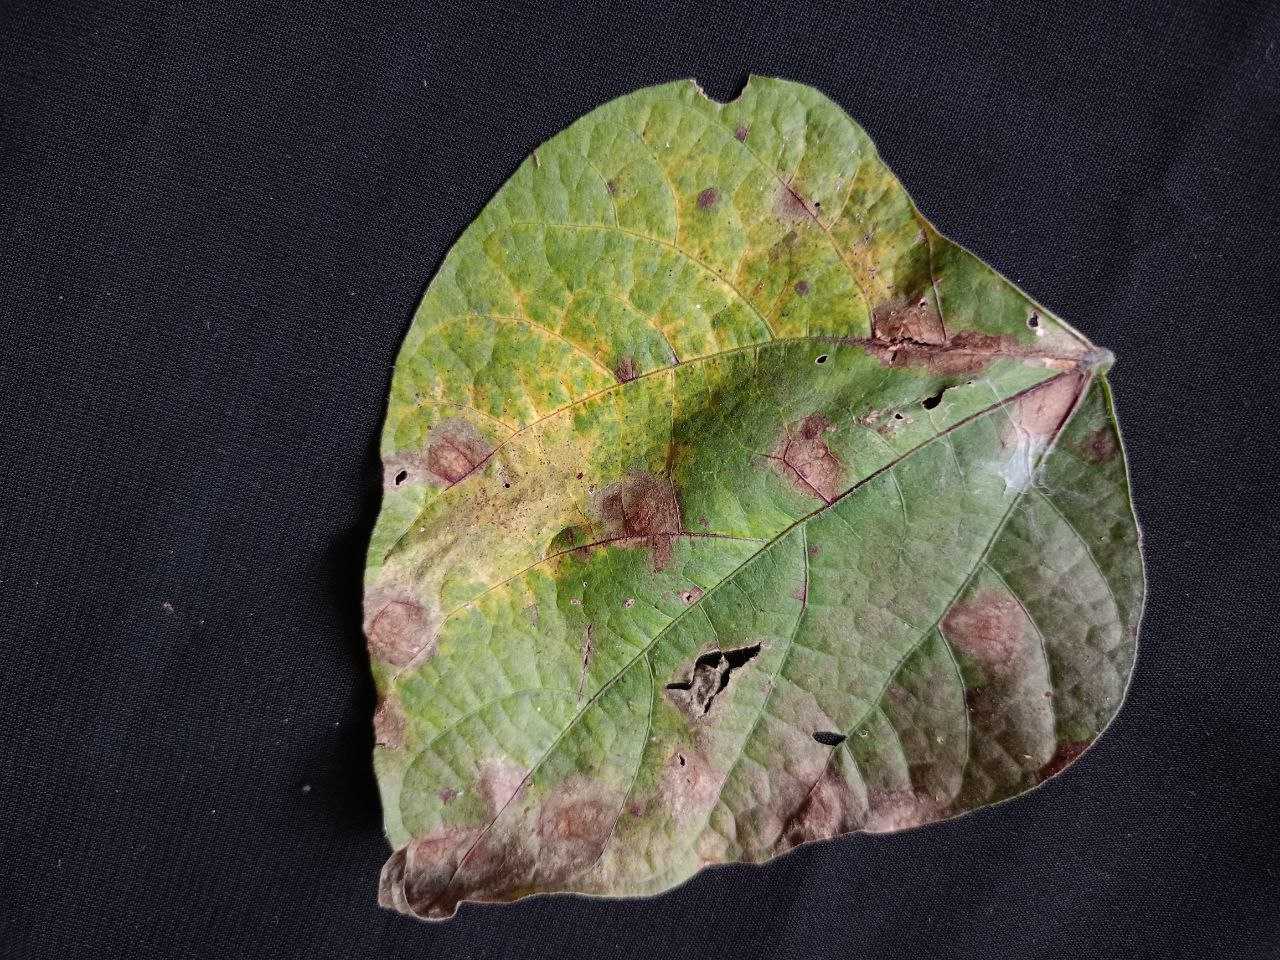
Crop: bean
Leaf condition: Blight